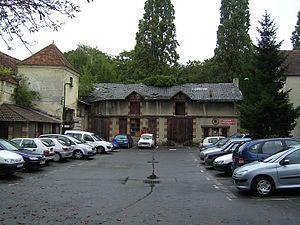
Sevran est une commune française située dans le département de Seine-Saint-Denis, en région Île-de-France. Autrefois petit village de la plaine de France, la commune a connu un développement spectaculaire durant les années 1960 et 1970, faisant quadrupler sa population en moins de quarante ans. La ville abrite sur une partie de son territoire le parc forestier de la poudrerie nationale de Sevran-Livry.
Le Fief de la Fossée est un domaine situé sur le territoire de Sevran, autrefois privé, le site appartient désormais à la ville de Sevran qui y a installé les locaux de sa mairie.